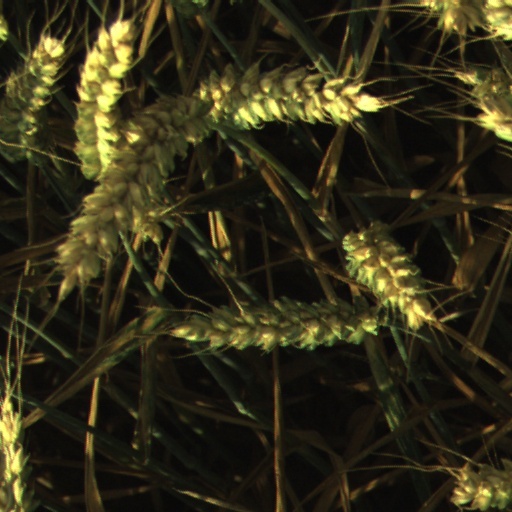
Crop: wheat